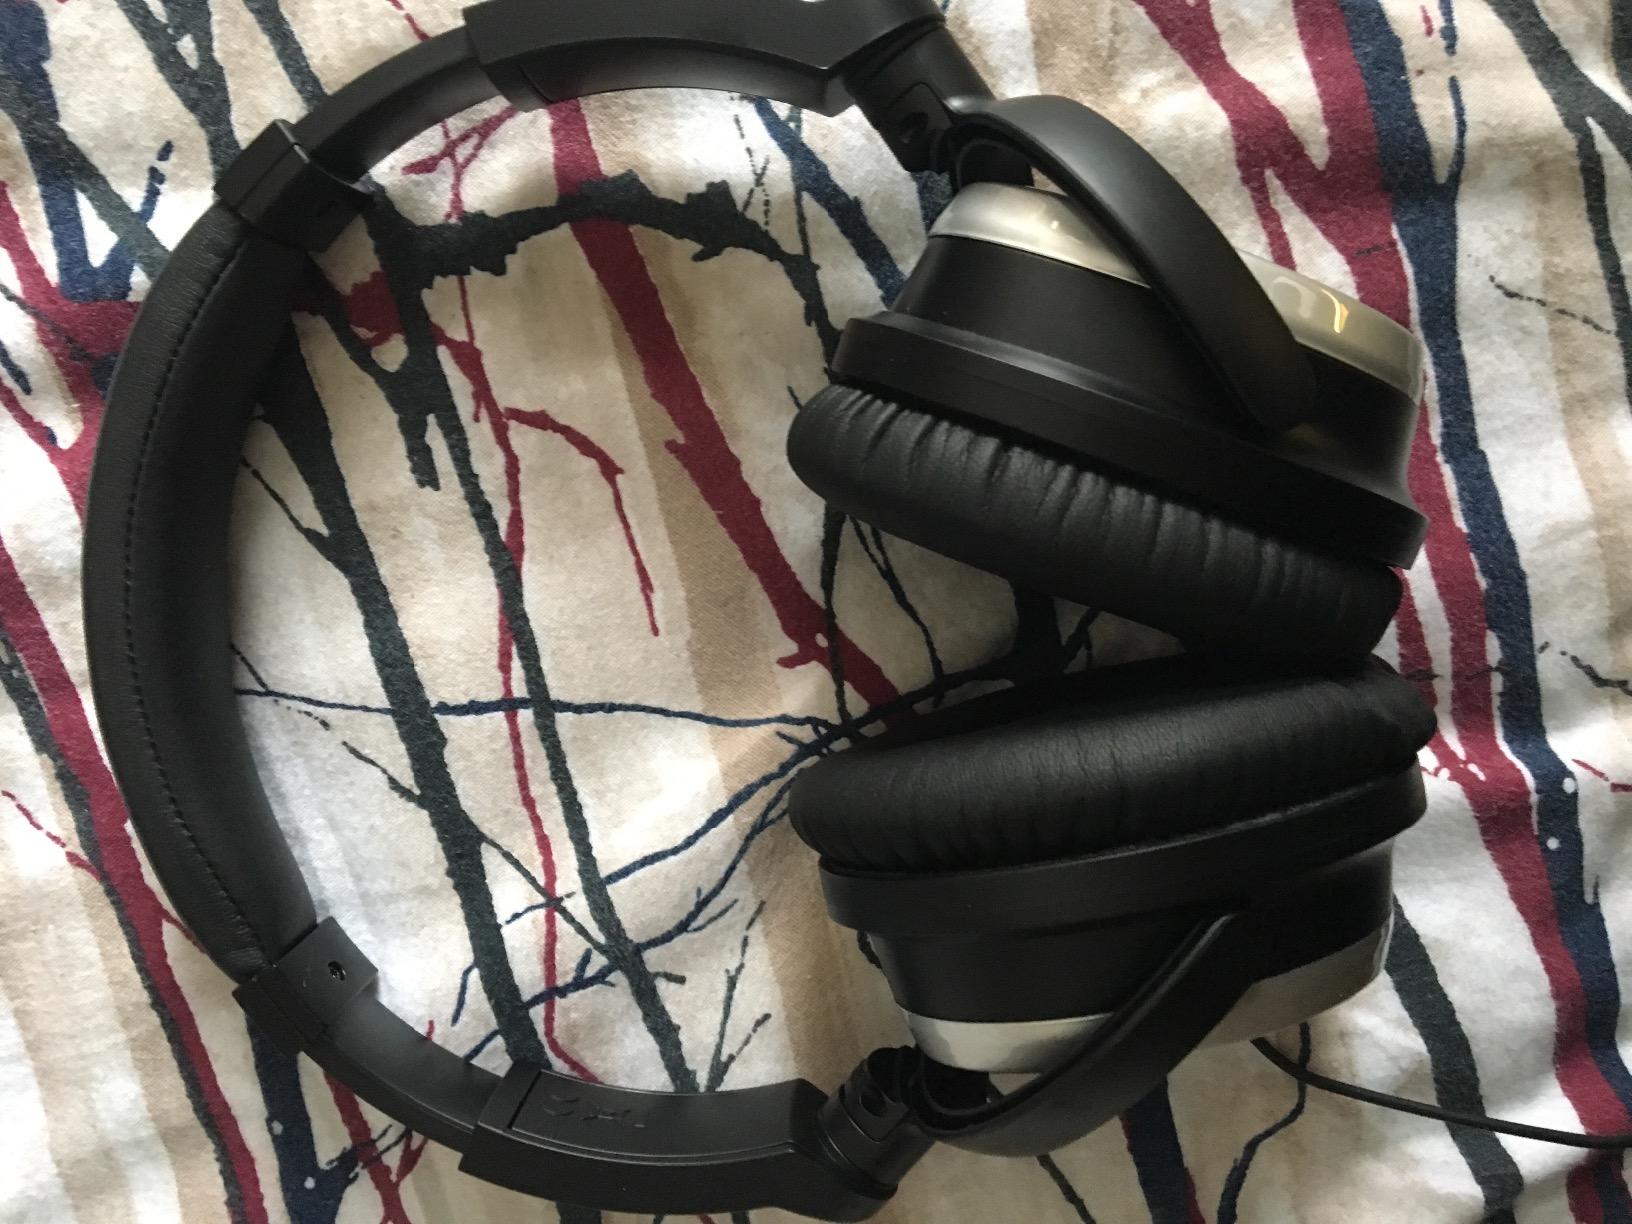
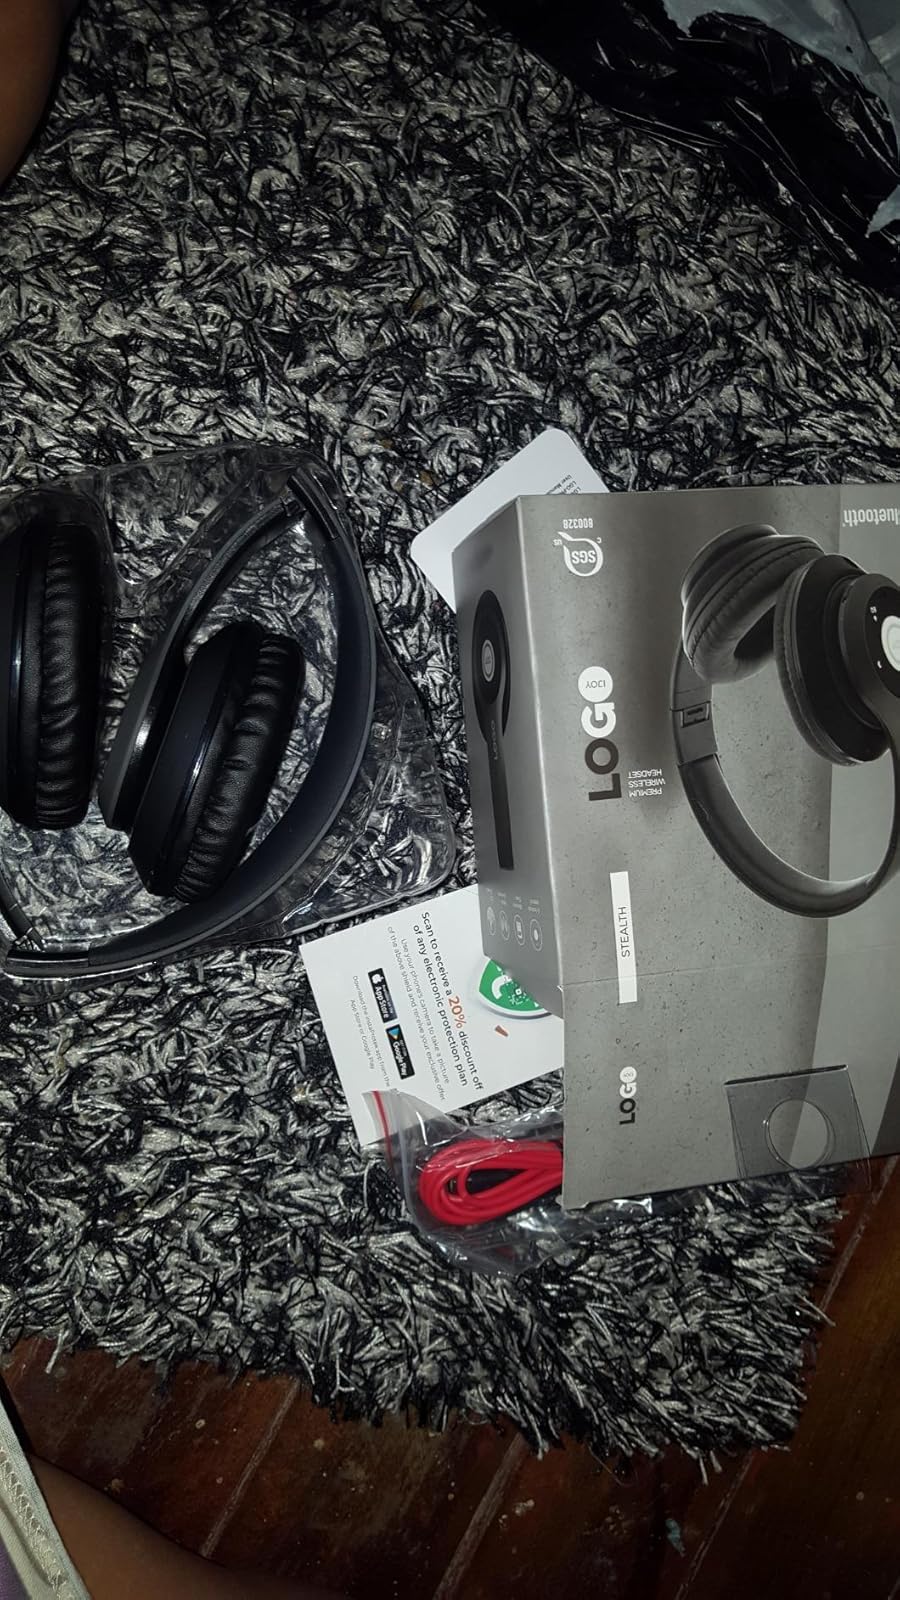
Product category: headphones
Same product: no